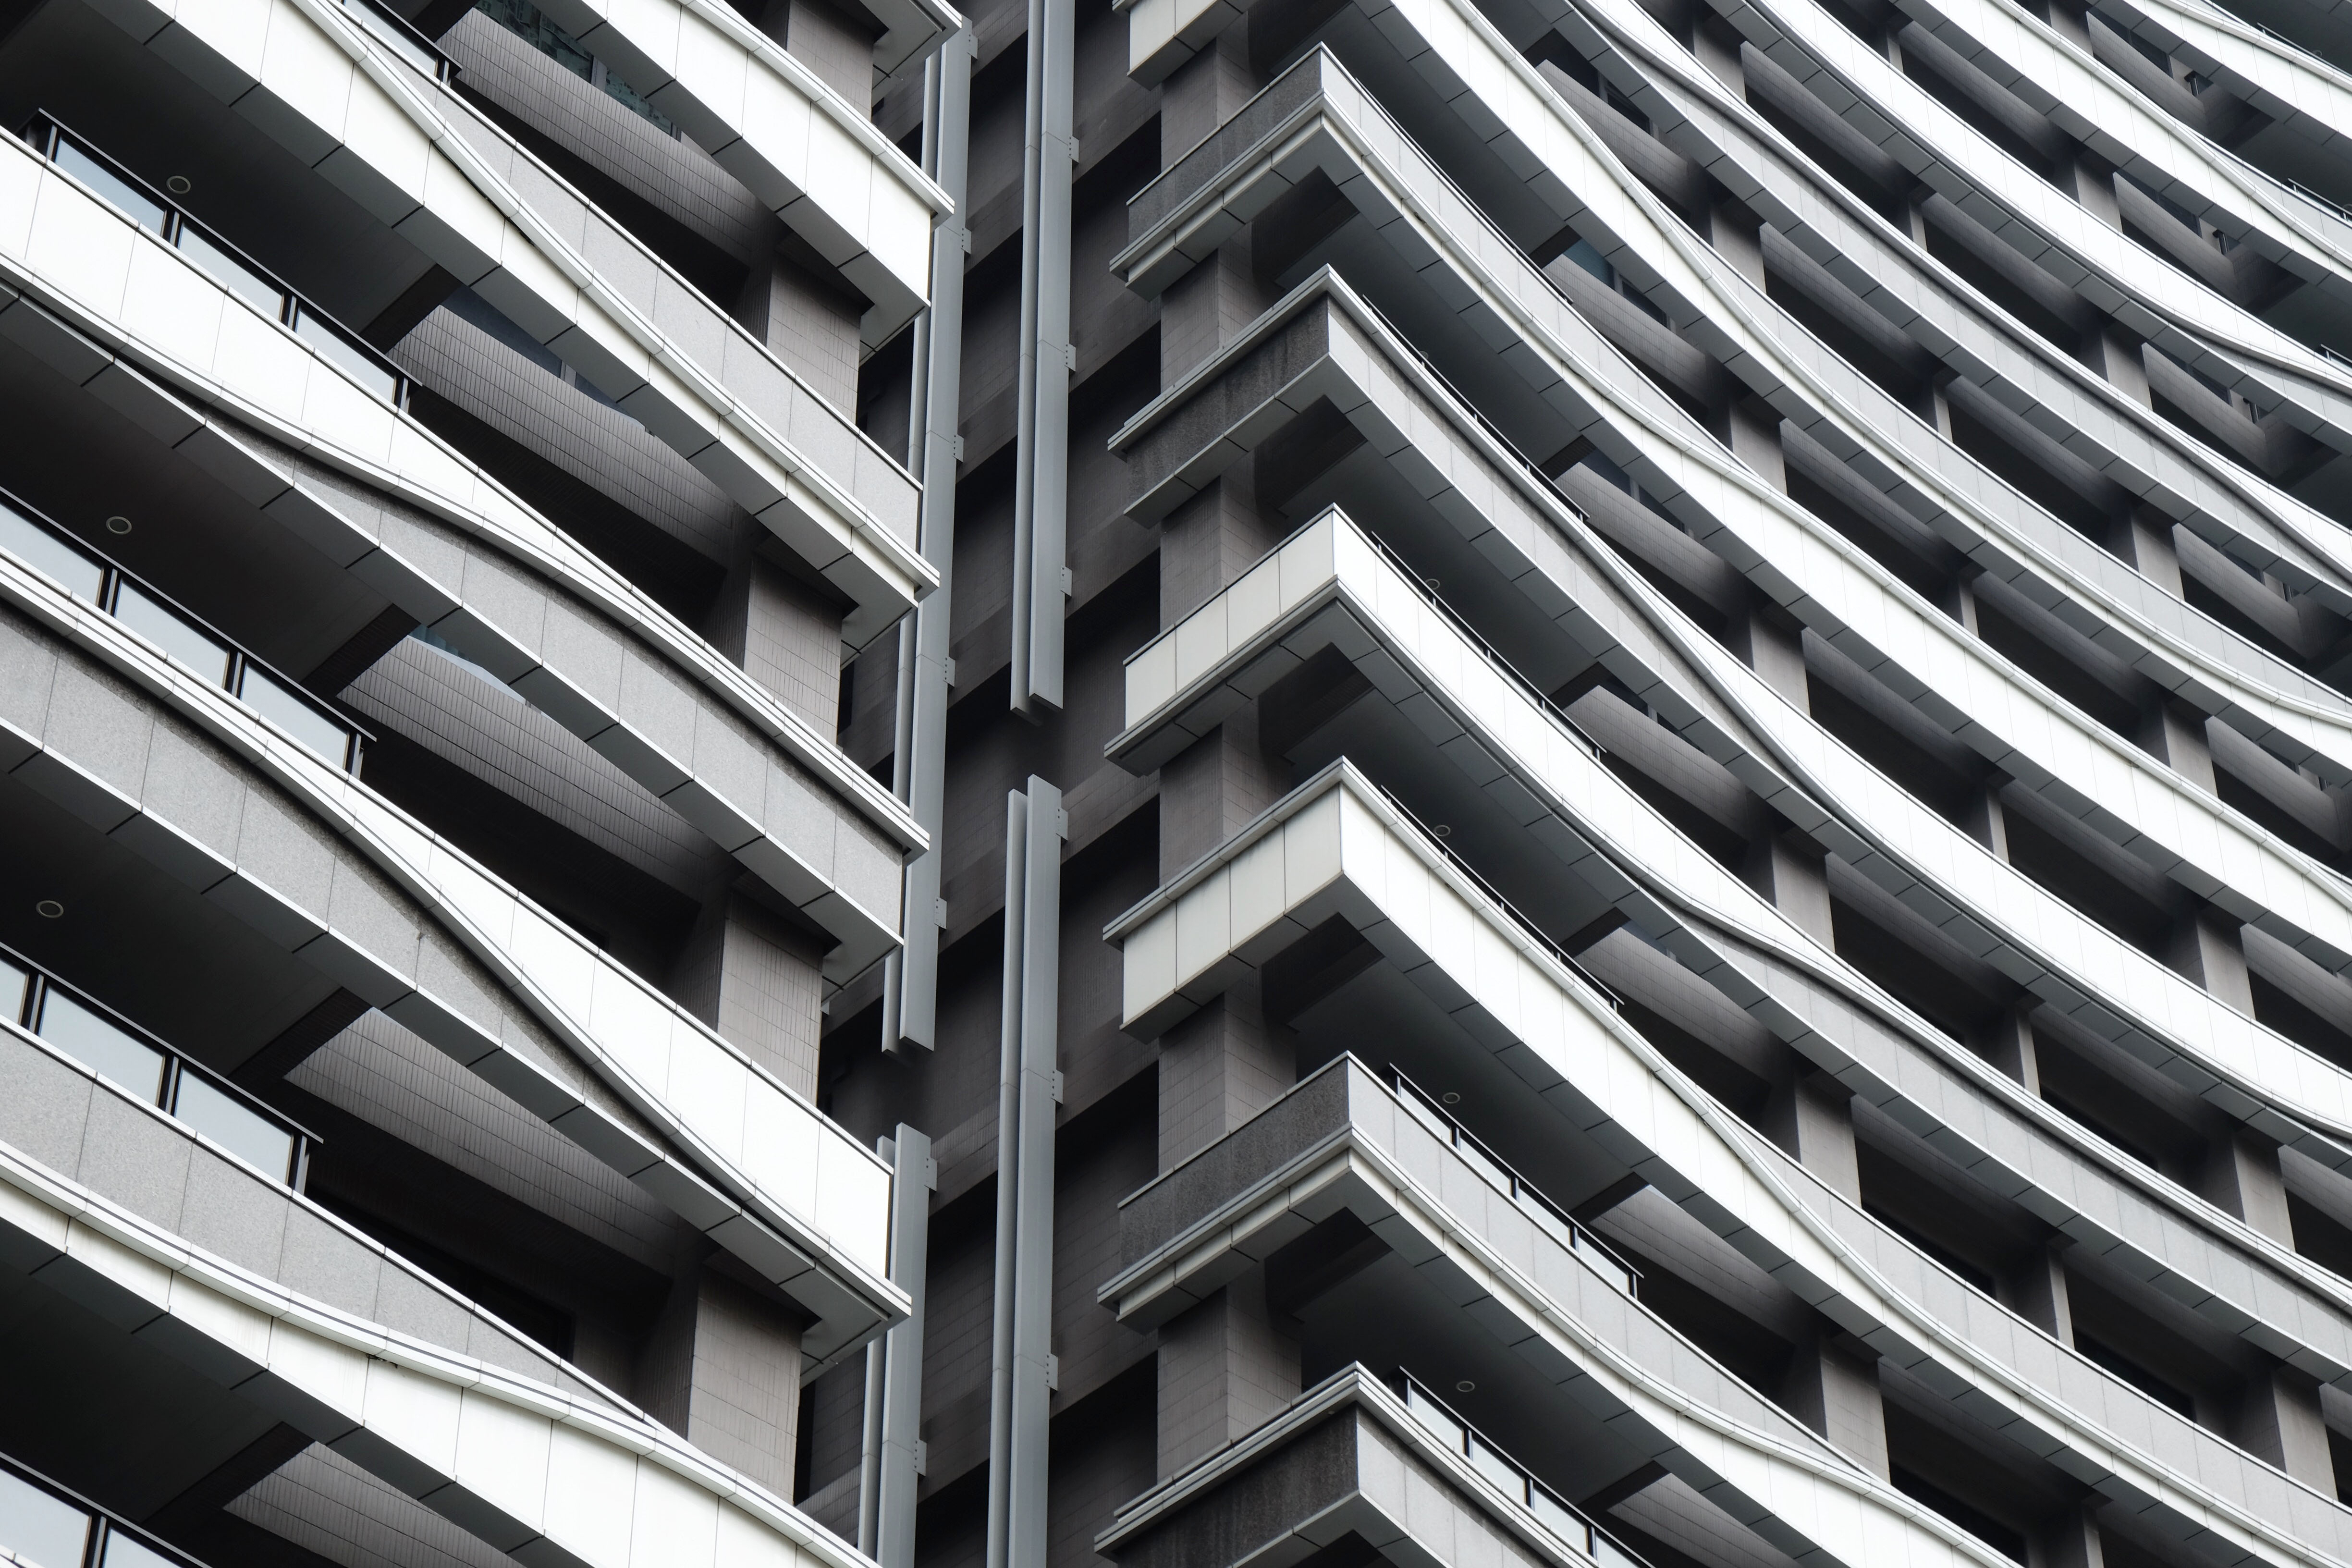
black and white, architecture, structure, wheel, window, building, skyscraper, line, metal, facade, monochrome, apartment, tower block, interior design, design, symmetry, daylighting, monochrome photography, window covering